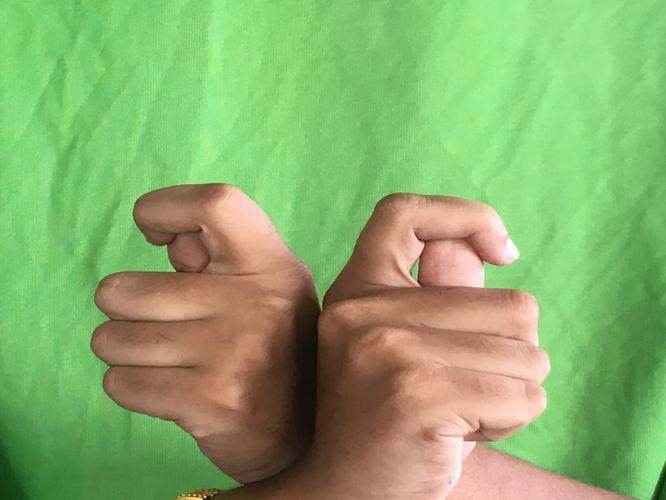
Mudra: Berunda
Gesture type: double_hand